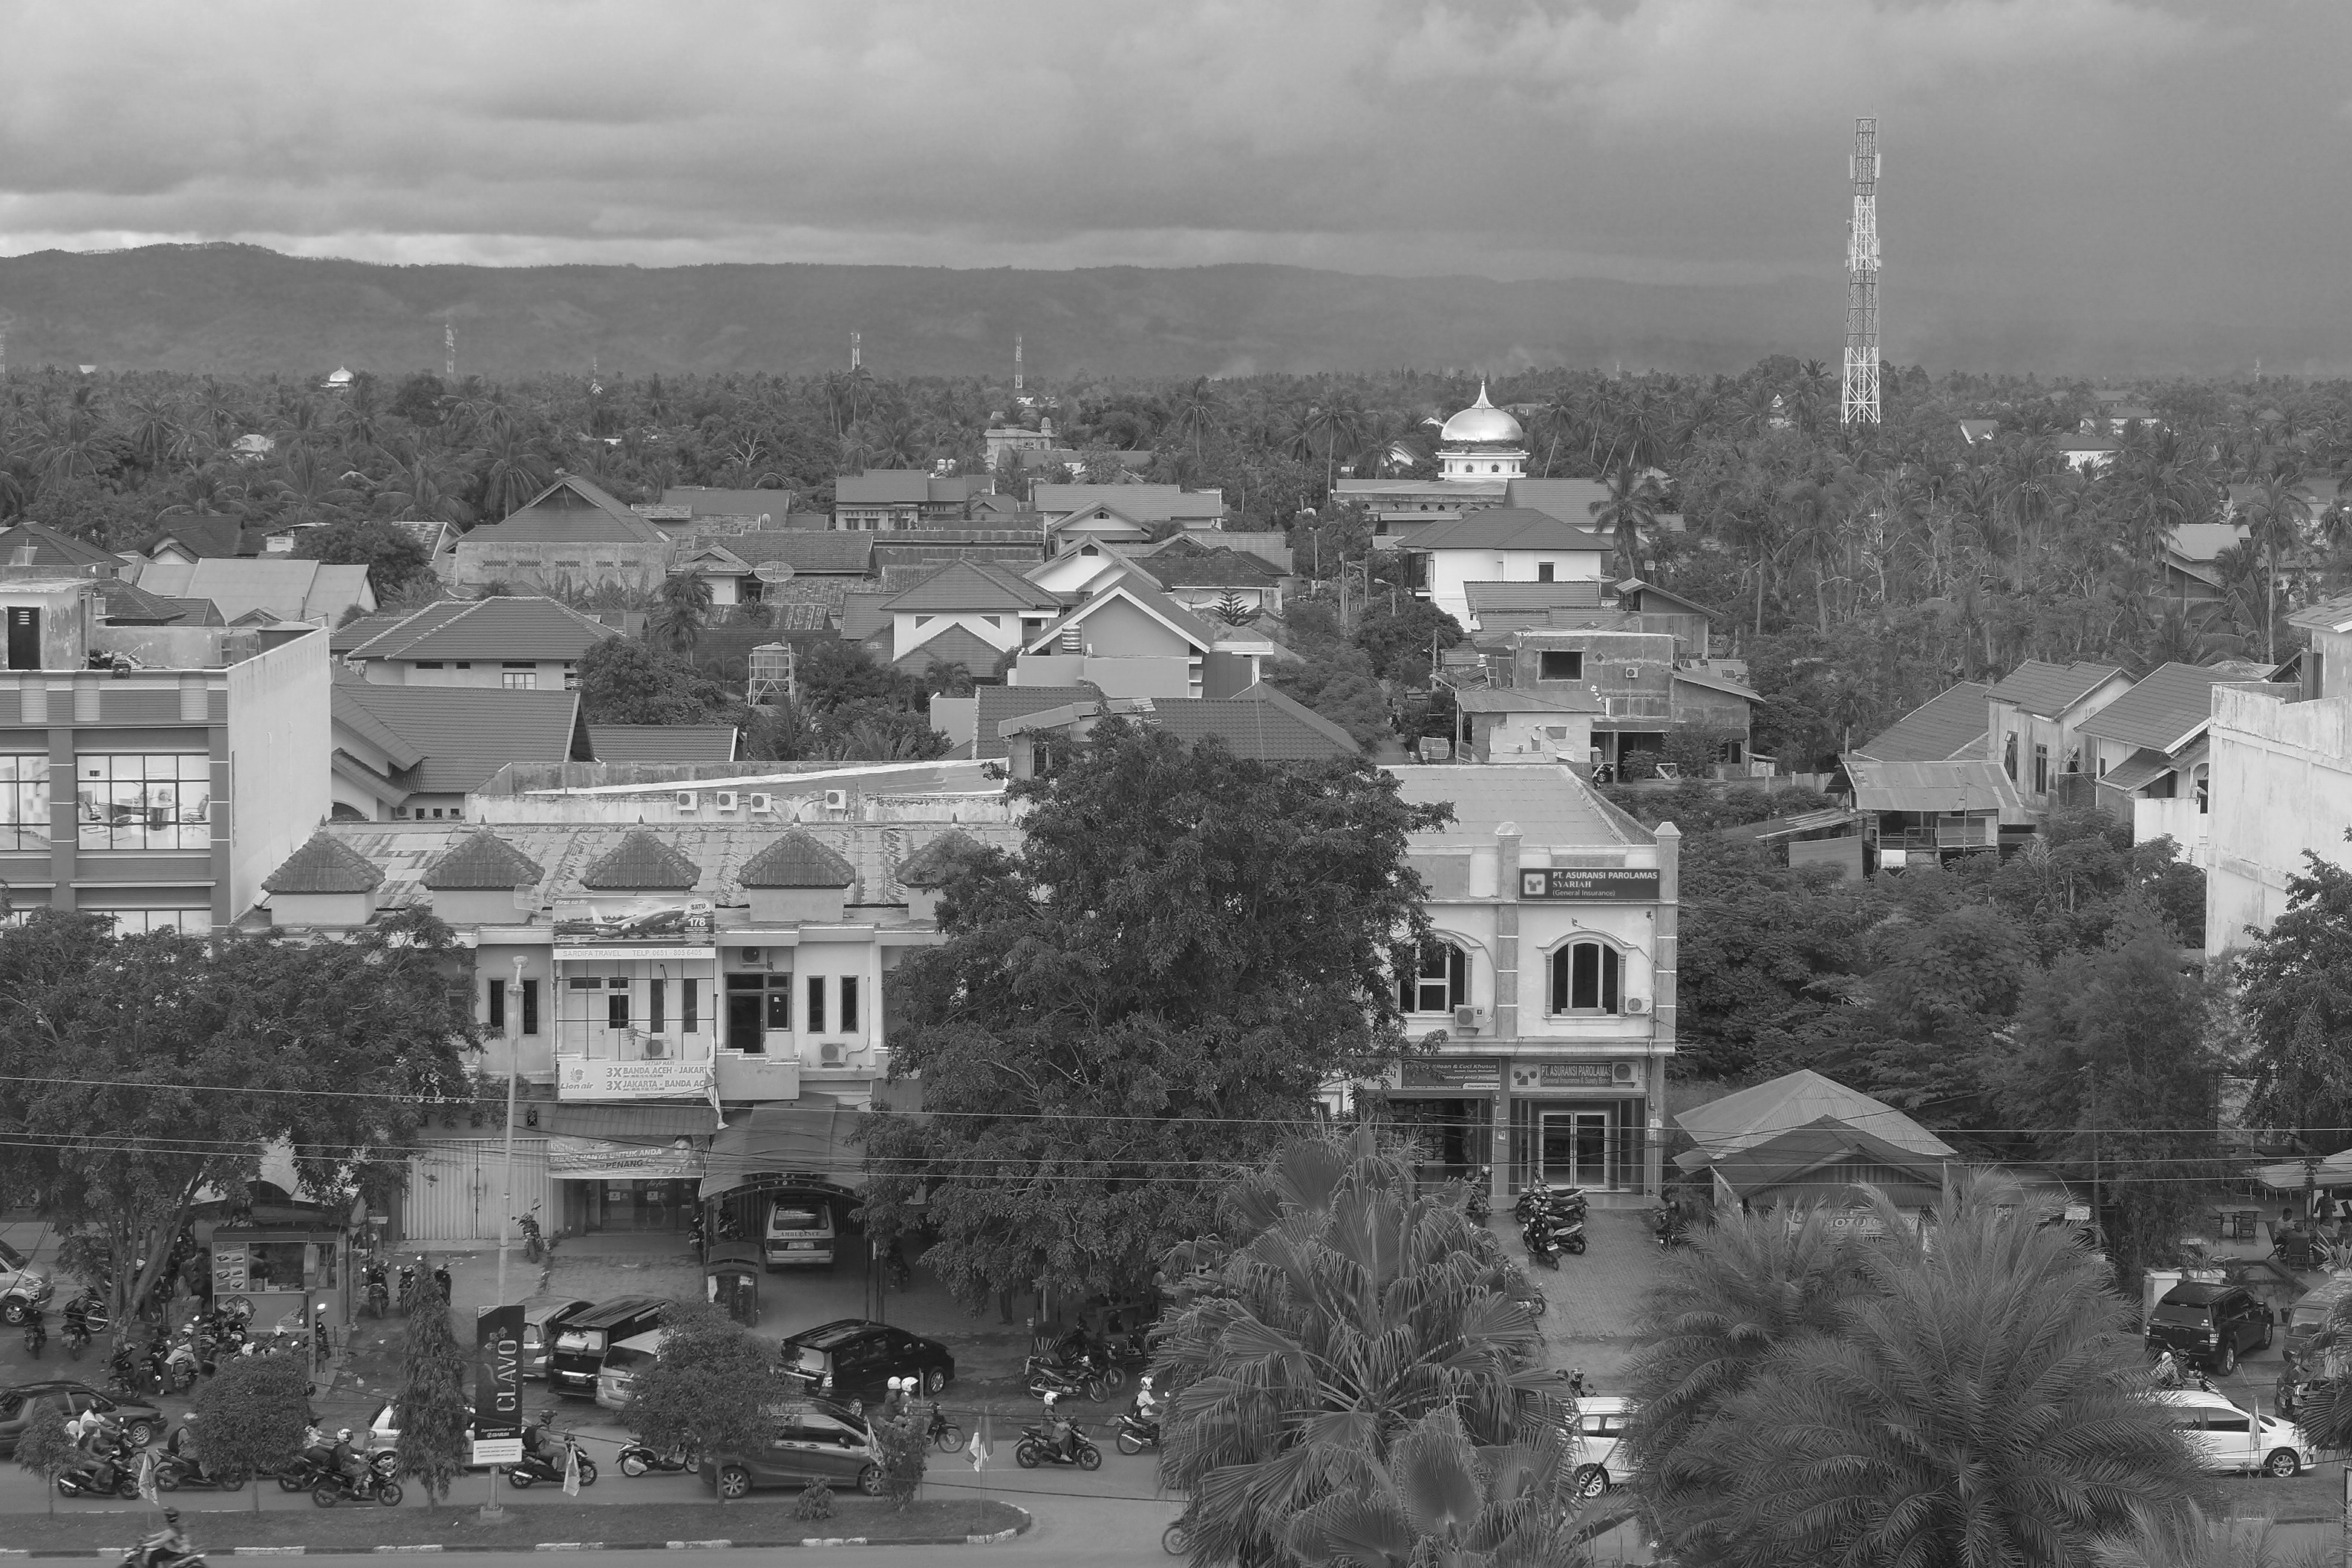
black and white, street, photography, house, town, city, cityscape, suburb, asia, monochrome, bw, blackandwhite, blackwhite, sw, schwarzweiss, history, schwarzweis, indonesia, asien, schwarzweissfotografie, schwarzweisfotografie, southeastasia, sdostasien, indonesien, bandaaceh, neighbourhood, aerial photography, urban area, monochrome photography, residential area, atmospheric phenomenon, human settlement